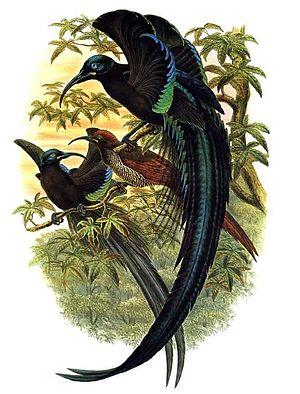
Le Paradisier fastueux est une espèce de passereaux appartenant à la famille des Paradisaeidae.